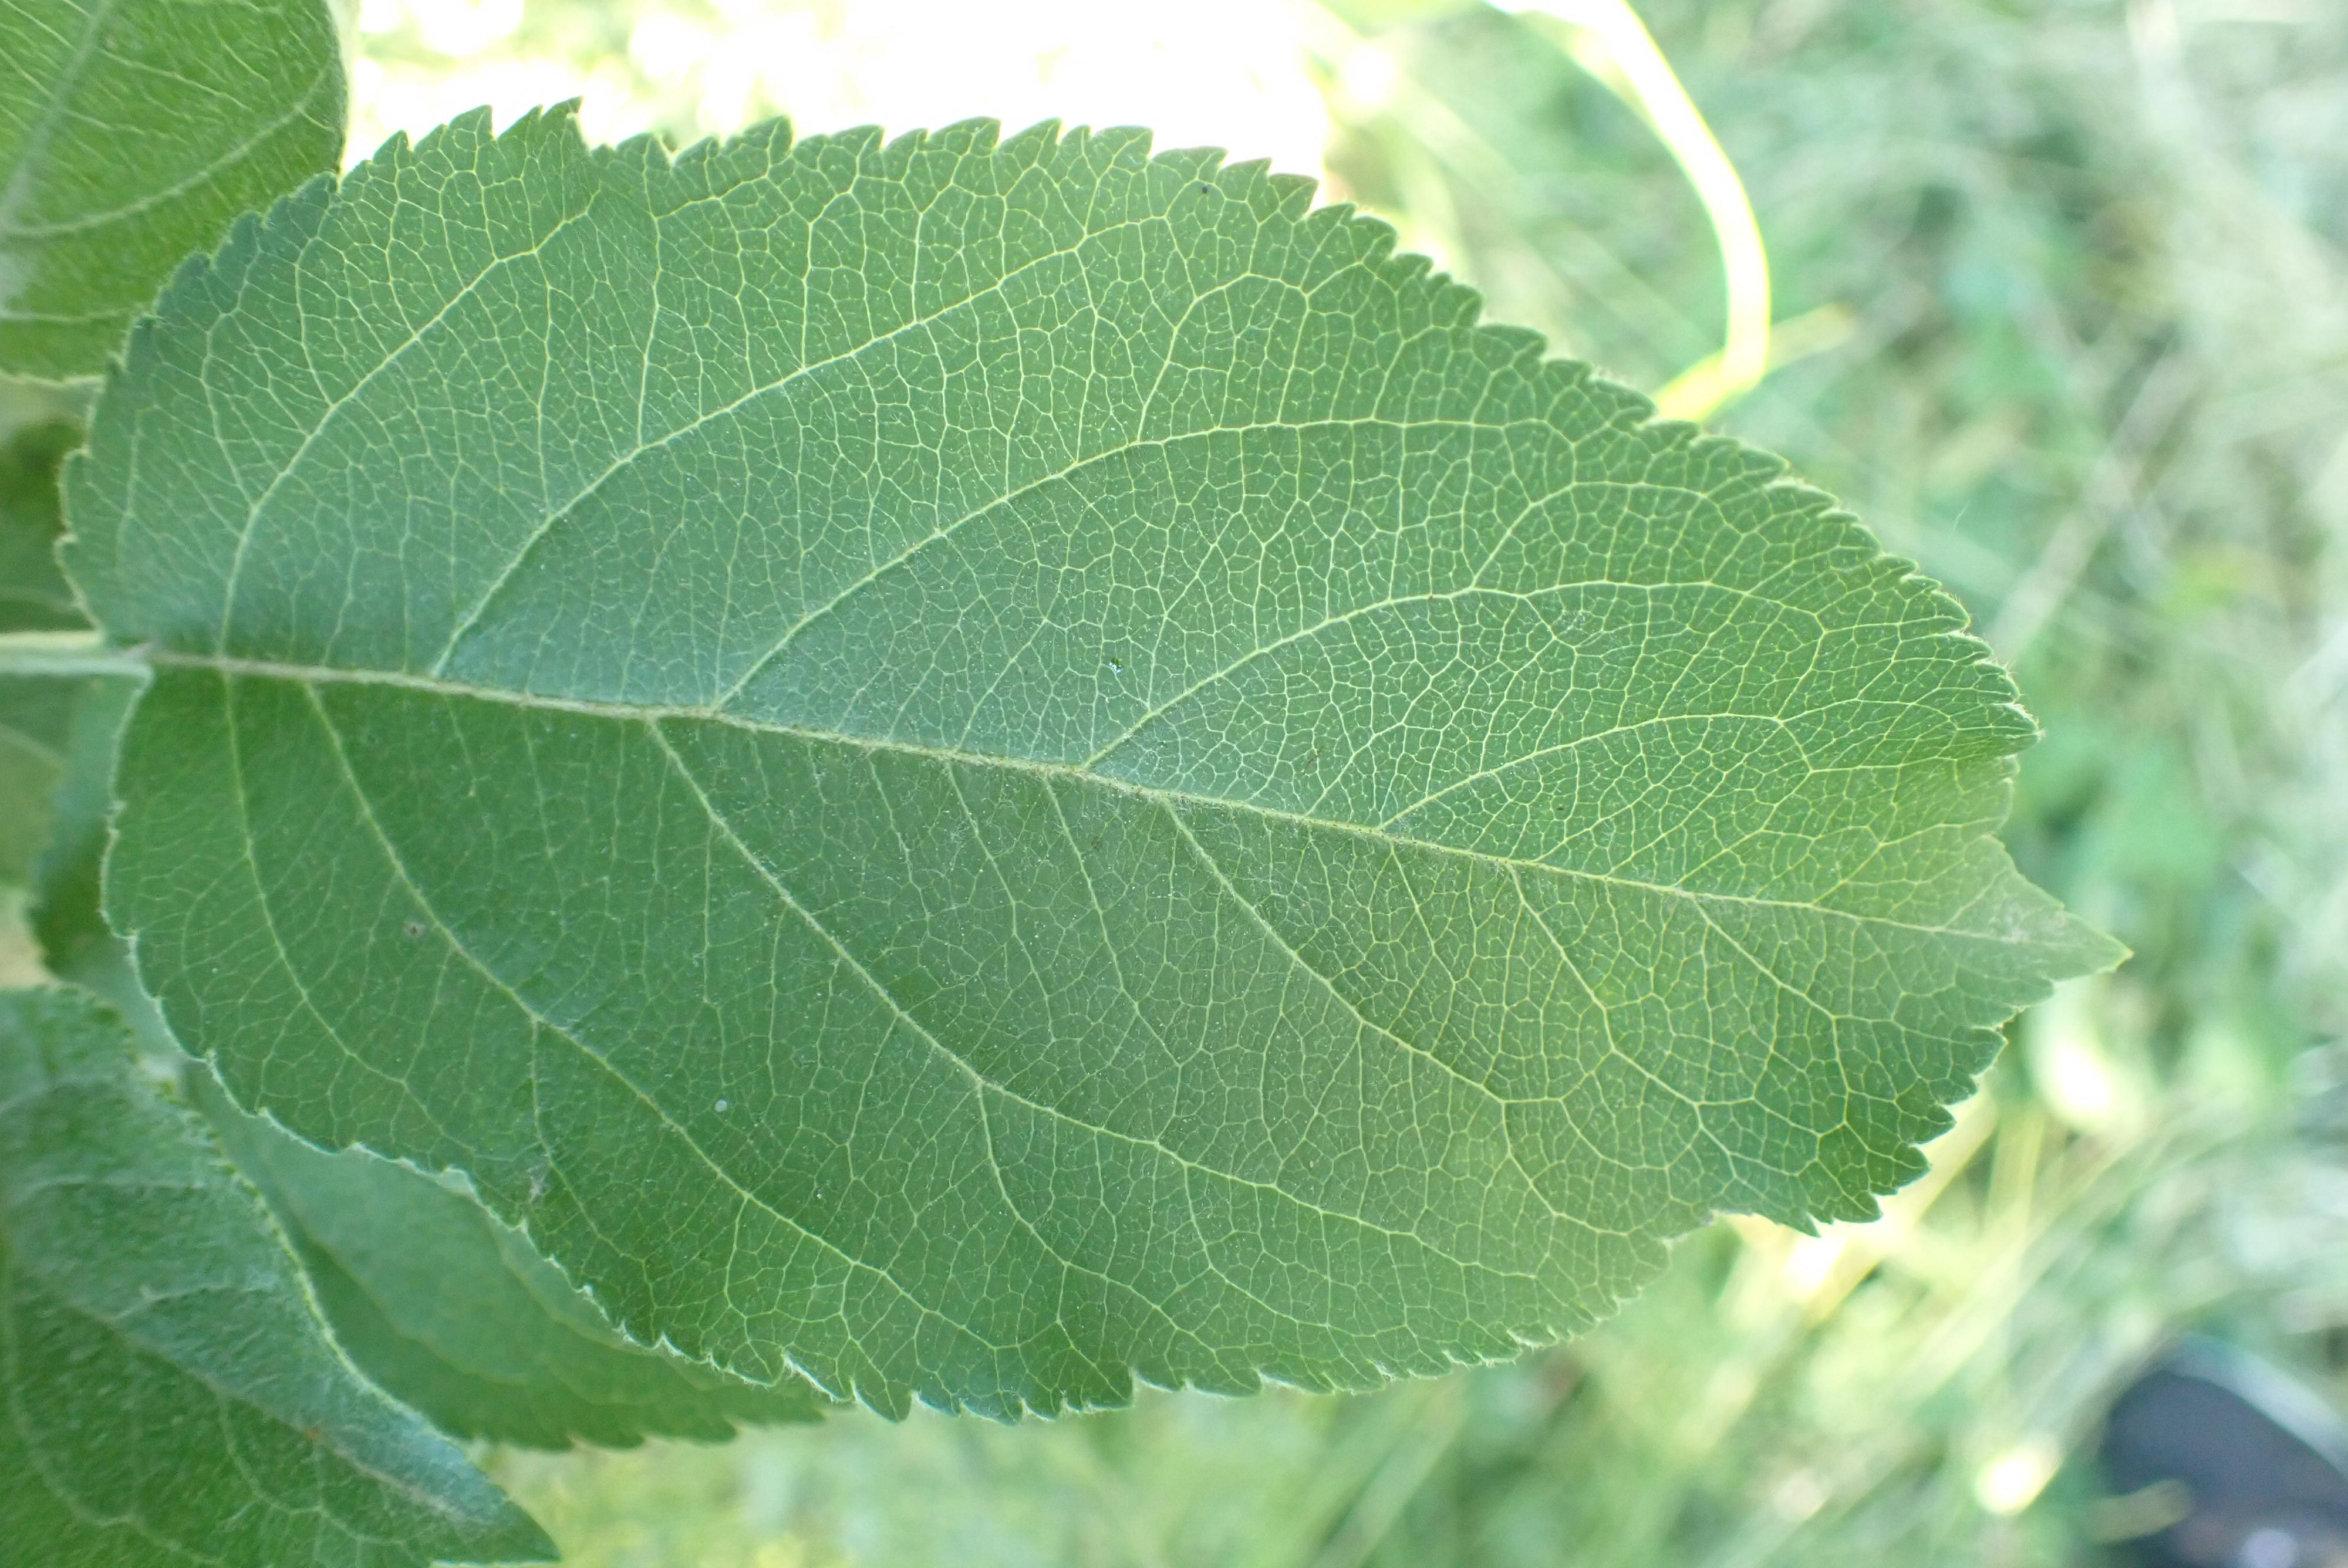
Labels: healthy